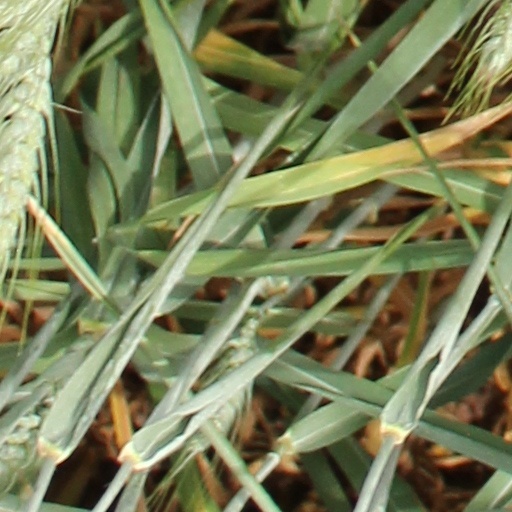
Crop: wheat